The Doctor in Spite of Himself (1931 film)

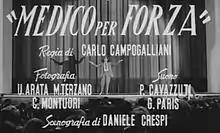

The Doctor in Spite of Himself (Italian: Medico per forza) is a 1931 Italian comedy film directed by Carlo Campogalliani. It is a free adaptation of Molière's play Le Médecin malgré lui. It was made at the Cines Studios in Rome.